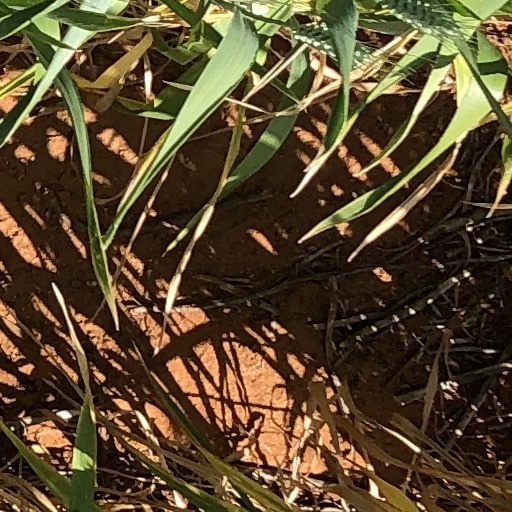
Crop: wheat